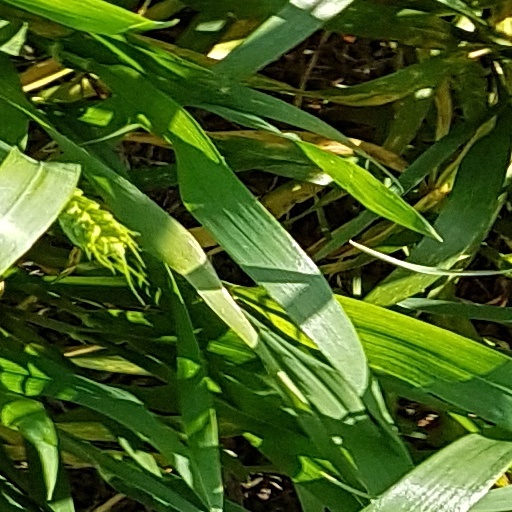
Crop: wheat